Trichur C. Narendran

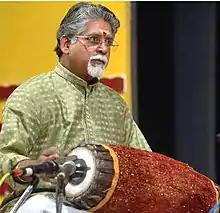

Thrissur C. Narendran is a Mridangam artiste from Kerala, India. His intricate rhythmic patterns, sense of proportion, sharp anticipation, short & carefully thought out phases of silence, and the ability to give the Mridangam the much-needed soft touch sets Trichur C. Narendran a apart. Narendran has also accompanied more than five generations of musicians.